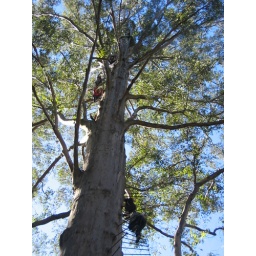
Fire watch tower in Jarrah tree